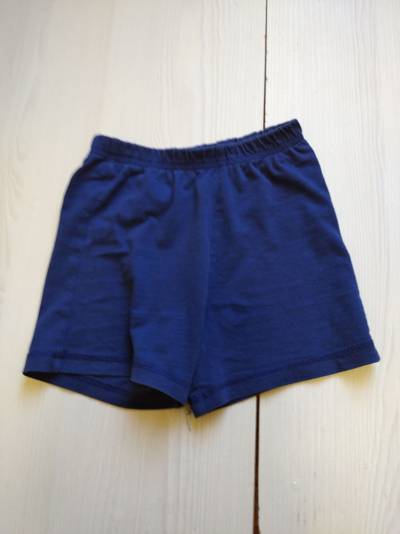
Waste category: clothes